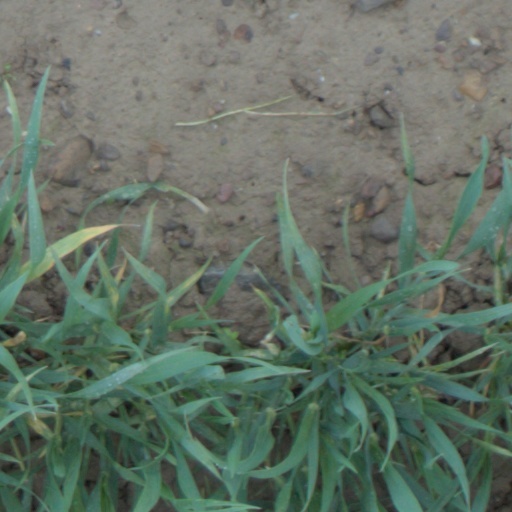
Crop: wheat